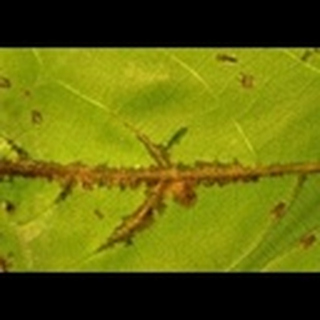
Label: cotton_bacterial_blight